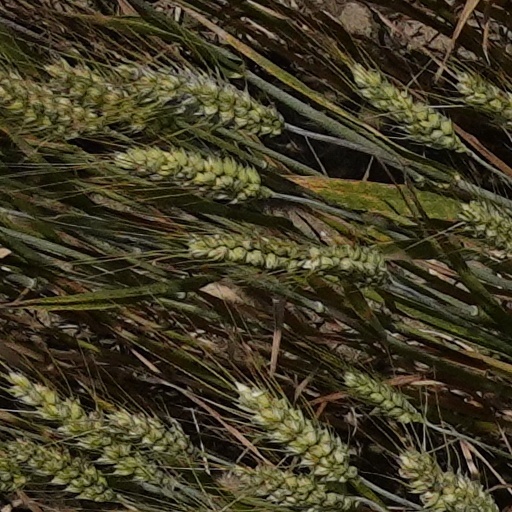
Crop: wheat